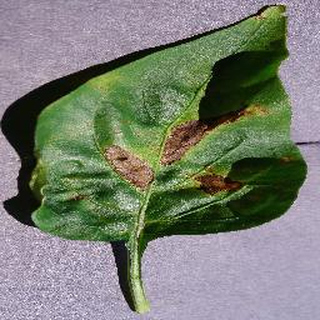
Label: bell_pepper_bacterial_spot